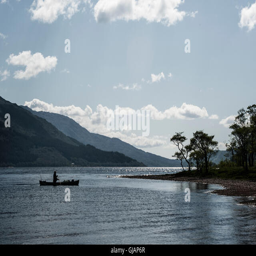
a man in a canoe approaches a shore